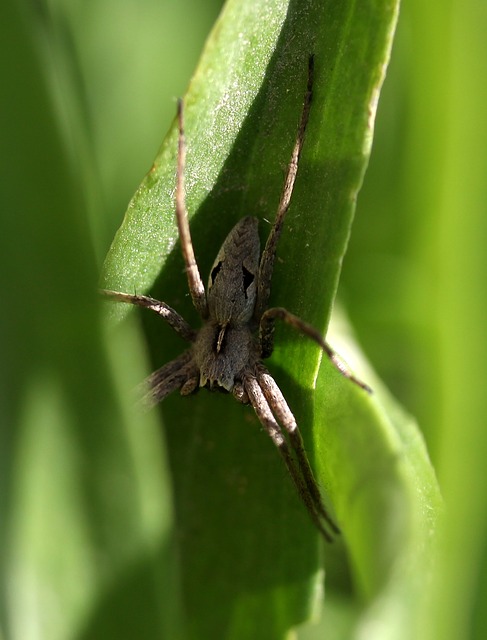
Label: ragno